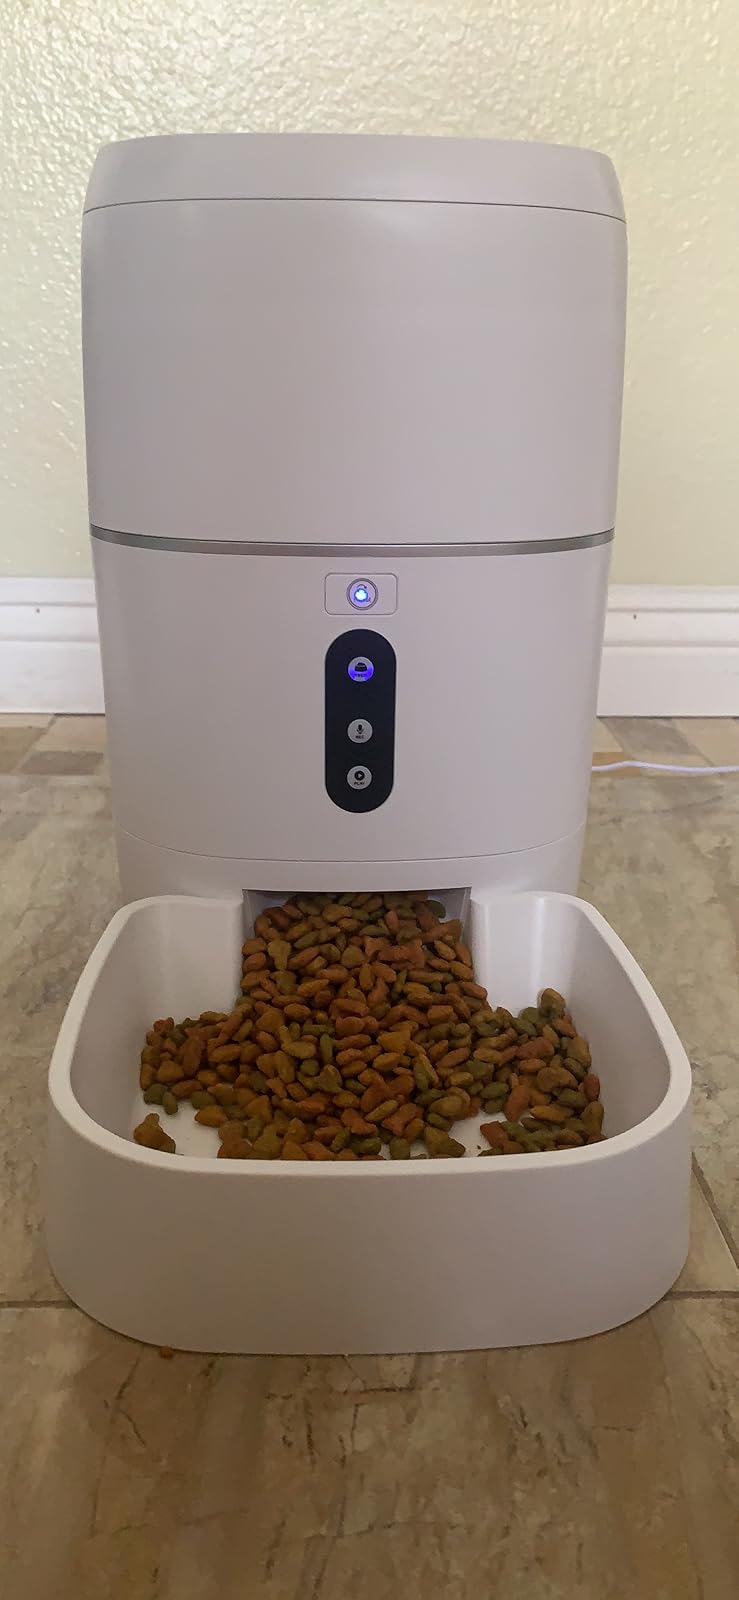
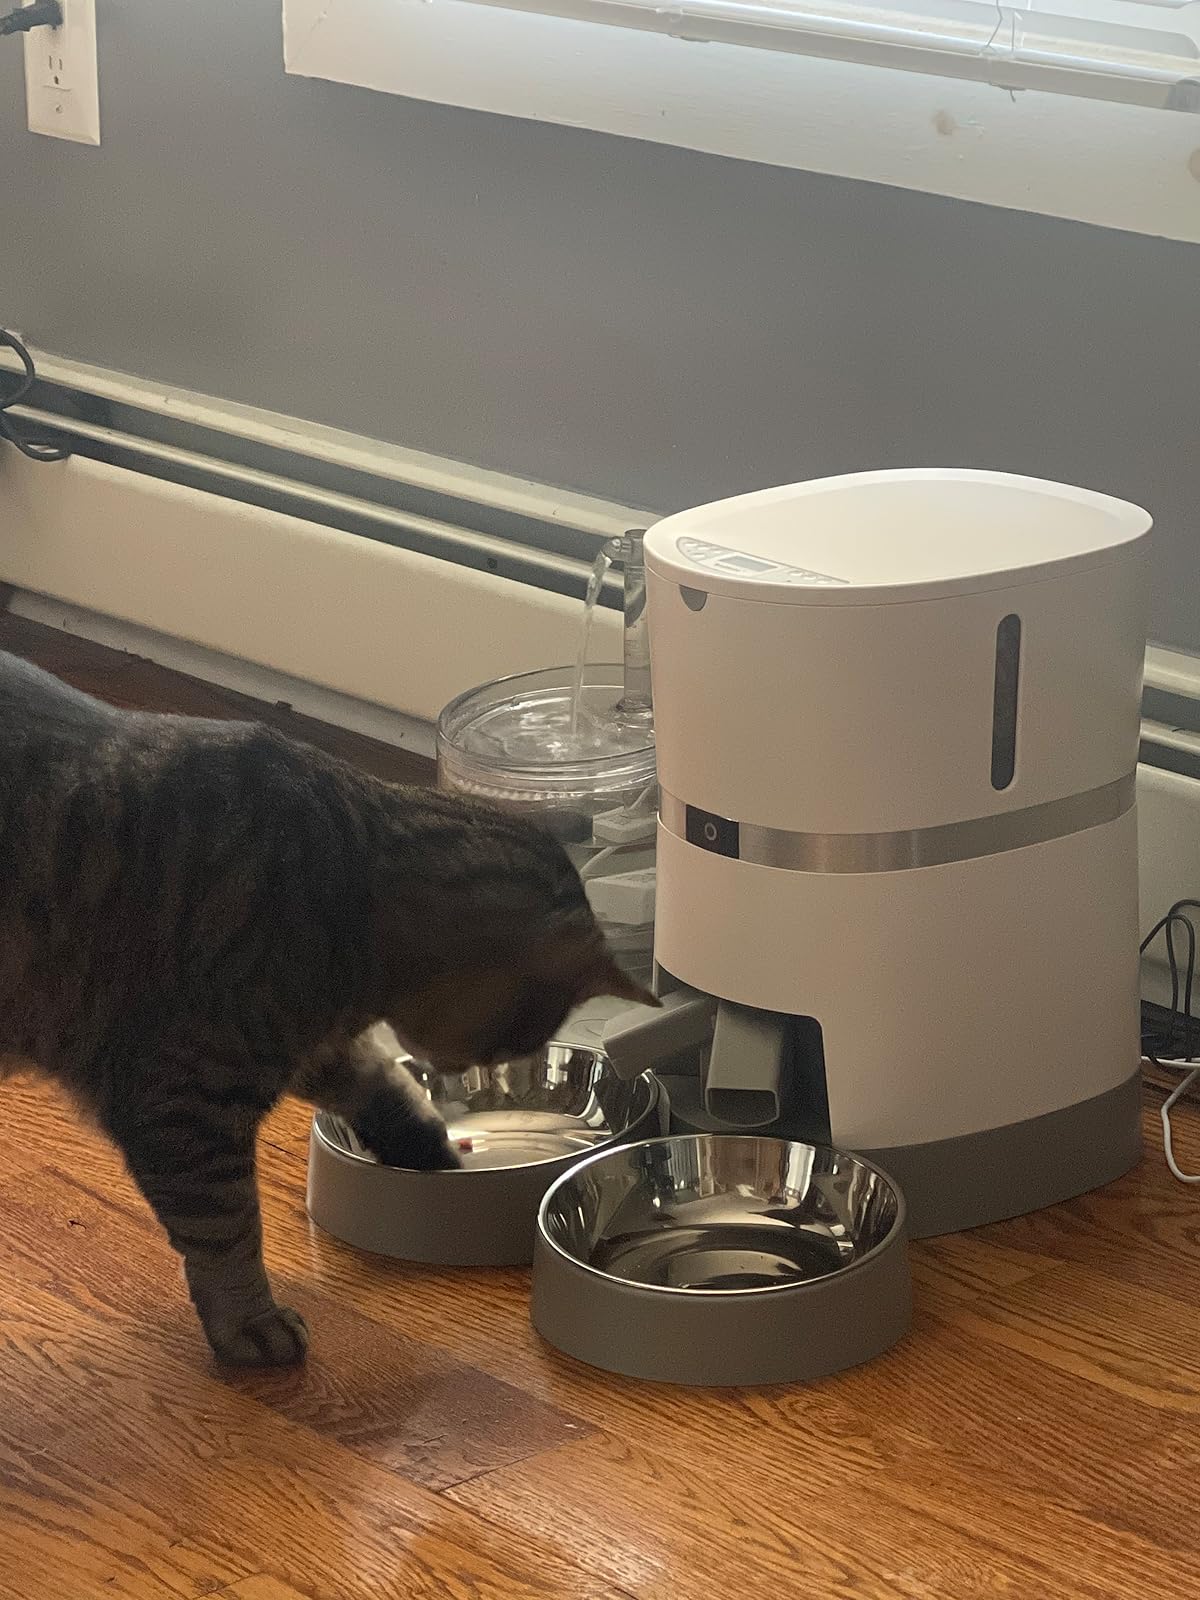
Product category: items_feeder
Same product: no